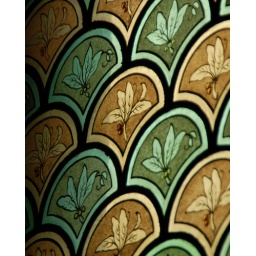
Leaf design in green and brown pattern - stained glass window